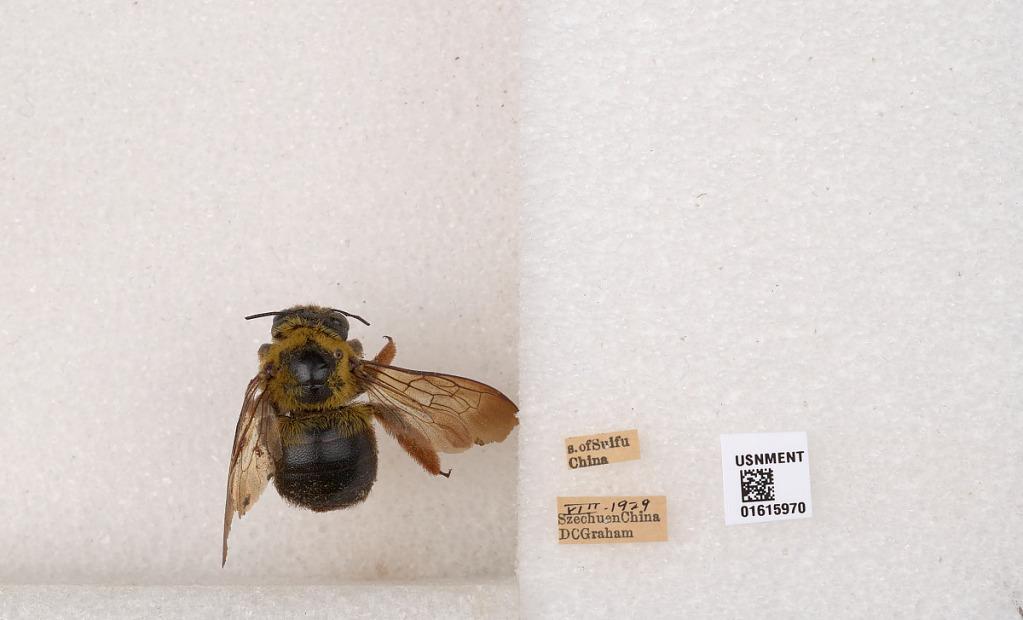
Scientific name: Xylocopa (Koptortosoma) sinensis Smith
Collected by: D. Graham
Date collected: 1929-8-1
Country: China
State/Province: Sichuan
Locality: s. of Suifu